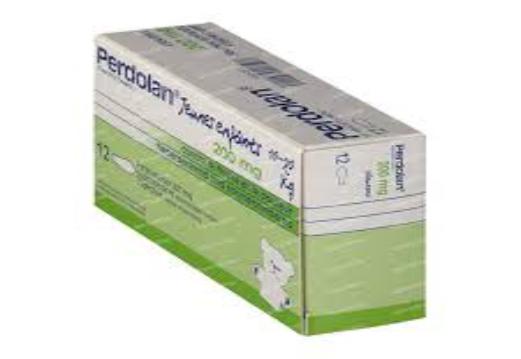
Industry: Medical